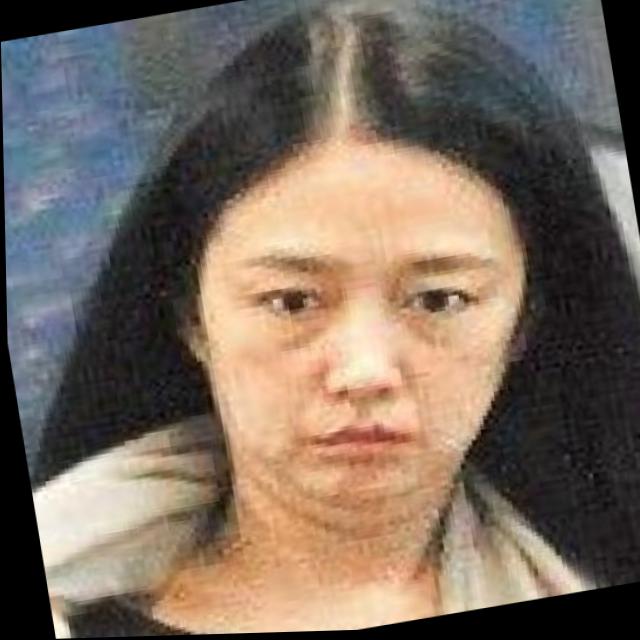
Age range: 45-64